Una Maid en Manhattan

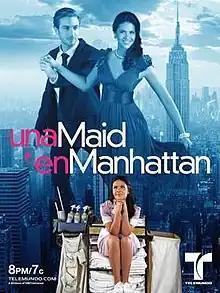
Promotional poster

Una Maid en Manhattan is a Spanish-language American telenovela produced by Telemundo Studios. It is based on the 2002 film "Maid in Manhattan", starring Jennifer Lopez and Ralph Fiennes.